Haunted Lives: True Ghost Stories

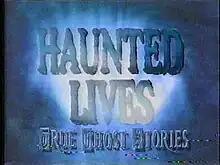

Haunted Lives: True Ghost Stories (shortened to Haunted Lives and later re-titled as Real Ghosts) was an American paranormal anthology television miniseries that originally broadcast from to , on CBS and UPN. This short-lived program comprised three primetime specials that featured re-enactments of ghost stories told by real people who experienced alleged paranormal activity. The docudrama series used actors and special effects, and then introduced the witnesses who reported such phenomena.